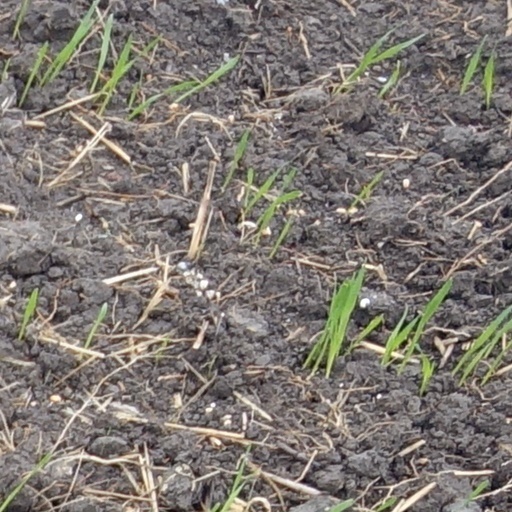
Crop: wheat